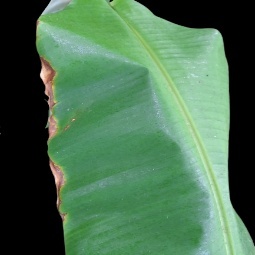
Label: Potassium